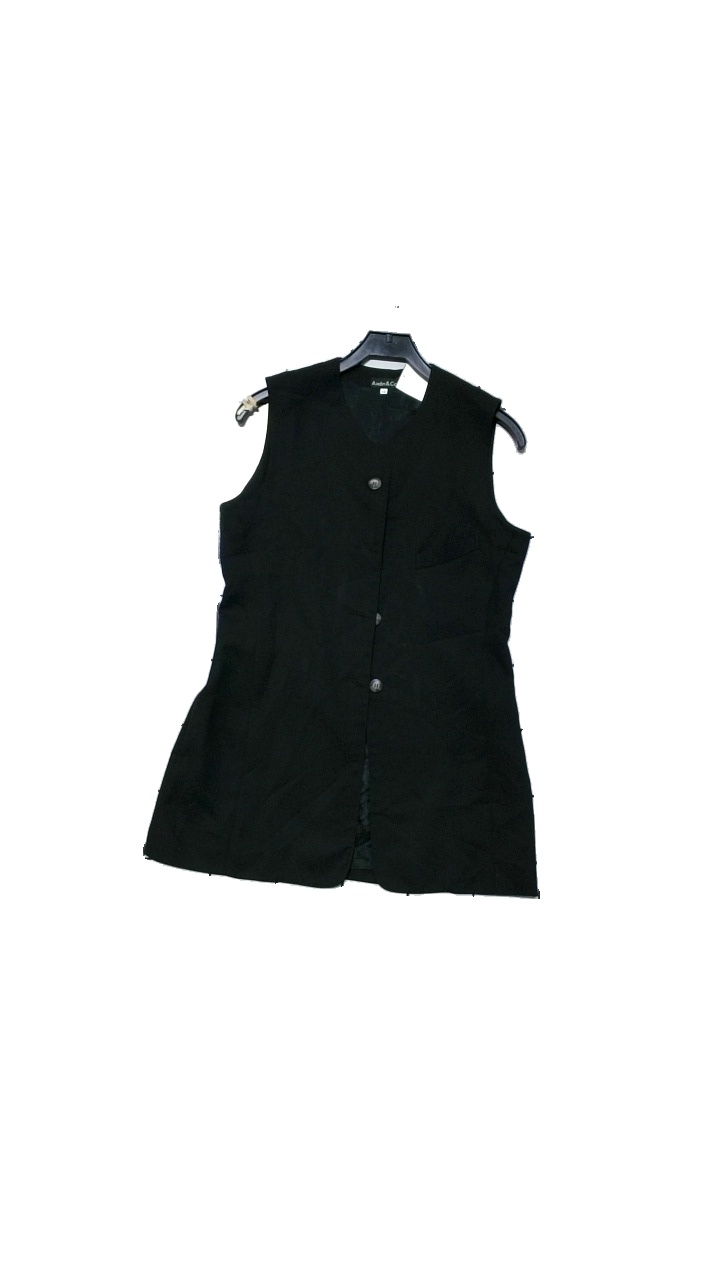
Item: Vest (Ladies)
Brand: Axen & Co
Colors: Black
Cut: Regular
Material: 45%Ull 55%Polyester
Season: All
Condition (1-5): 4
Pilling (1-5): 4
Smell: Minor
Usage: Reuse
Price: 50-100